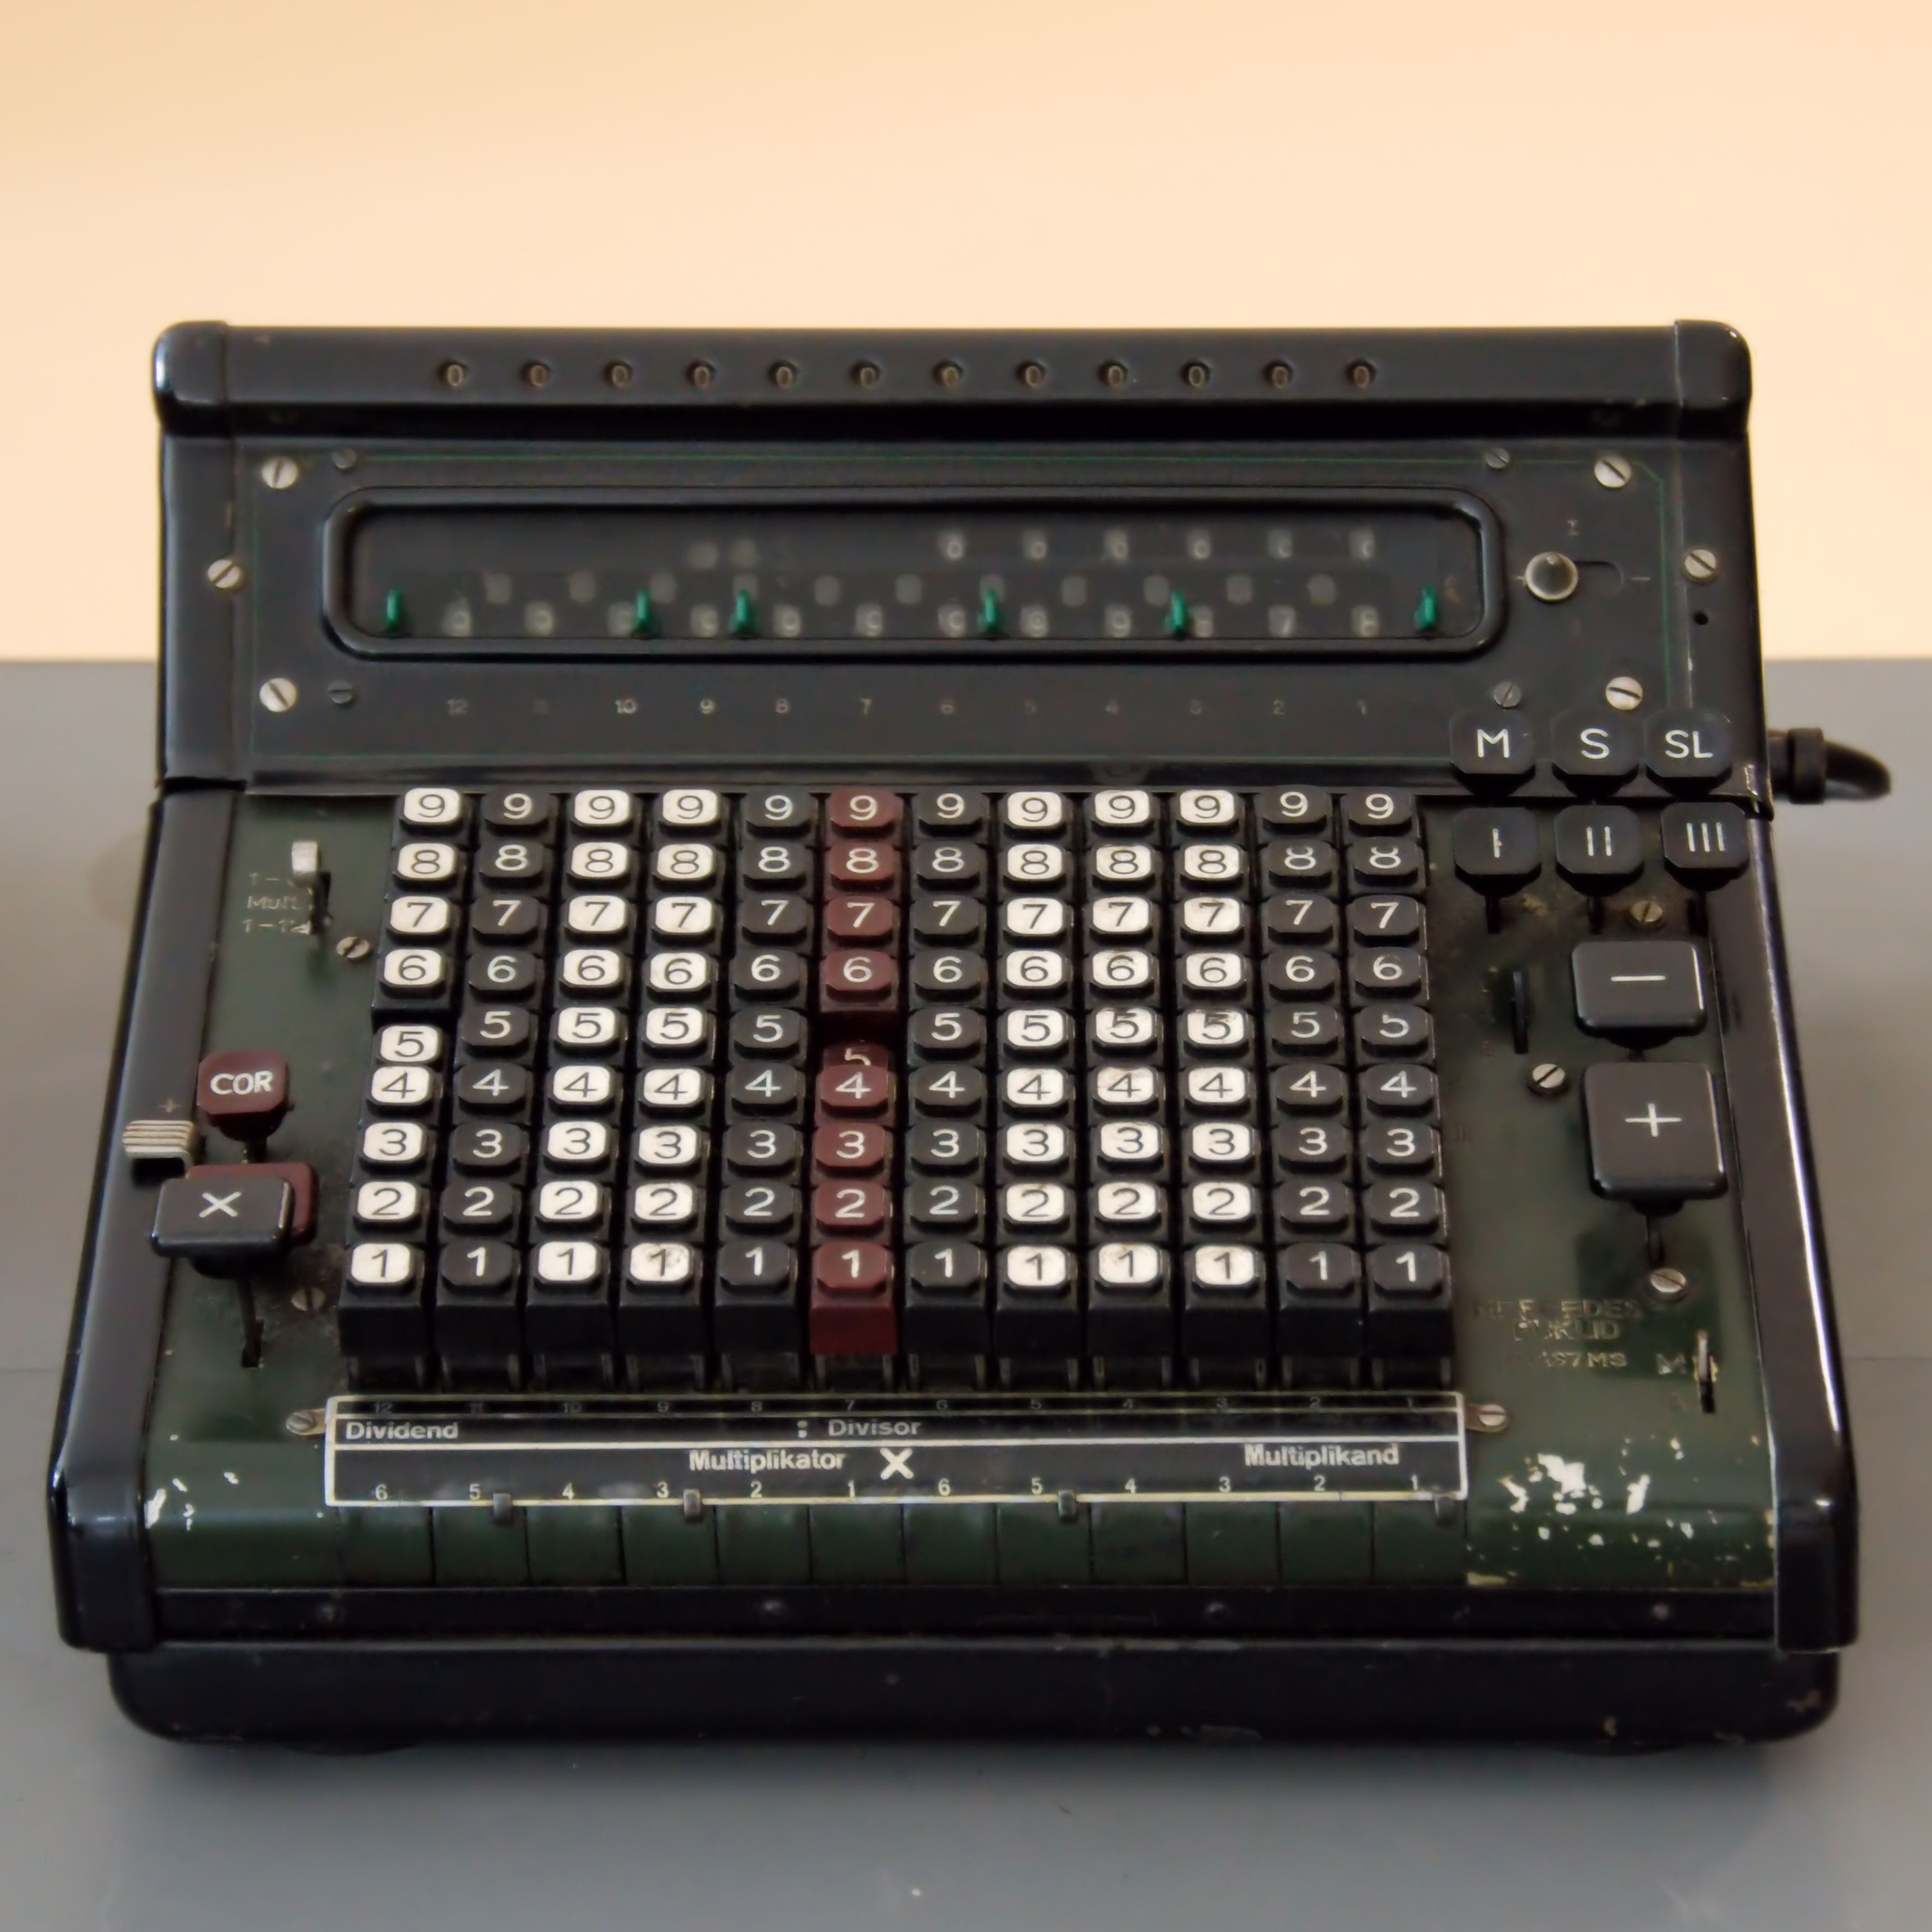
technology, old, electronics, keys, historically, multimedia, mechanics, mechanically, synthesizer, computer keyboard, porzellaneum annaburg, calculating machine, musical keyboard, electronic instrument, office equipment, electronic keyboard